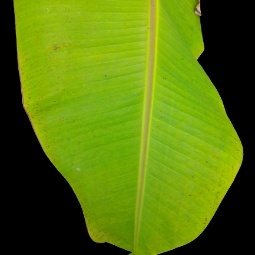
Label: Sulphur